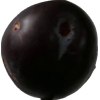
Label: plum